Madeleine Lucette Ryley

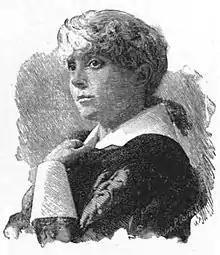
Madeleine Lucette, from an 1893 publication

Madeleine Lucette Ryley (26 December 1858 – 7 February 1934) was an English actress and playwright known for her plays in London and then America in the late 1800s. She began writing plays under the pseudonym Noel Grant until she gained fame as a dramatist. Ryley wrote 27 plays and directed many of them herself, the best known being "Mice and Men, Christopher Jr" and "An American Citizen", some of which were adapted on film in the early 1900s. She was an advocate for women's rights and was involved in the suffragette movement. Ryley rarely wrote suffragette drama for fear of trivializing complex political arguments.